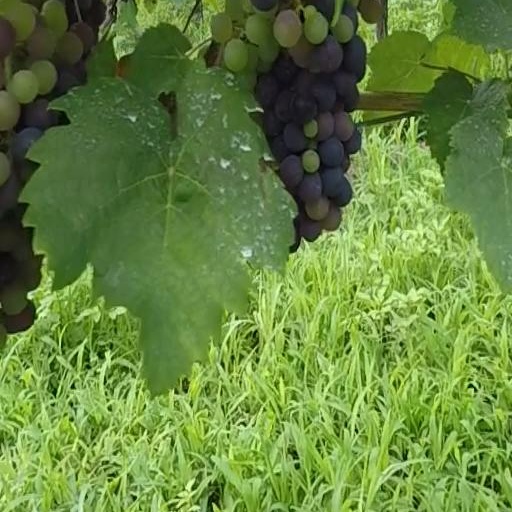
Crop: grape